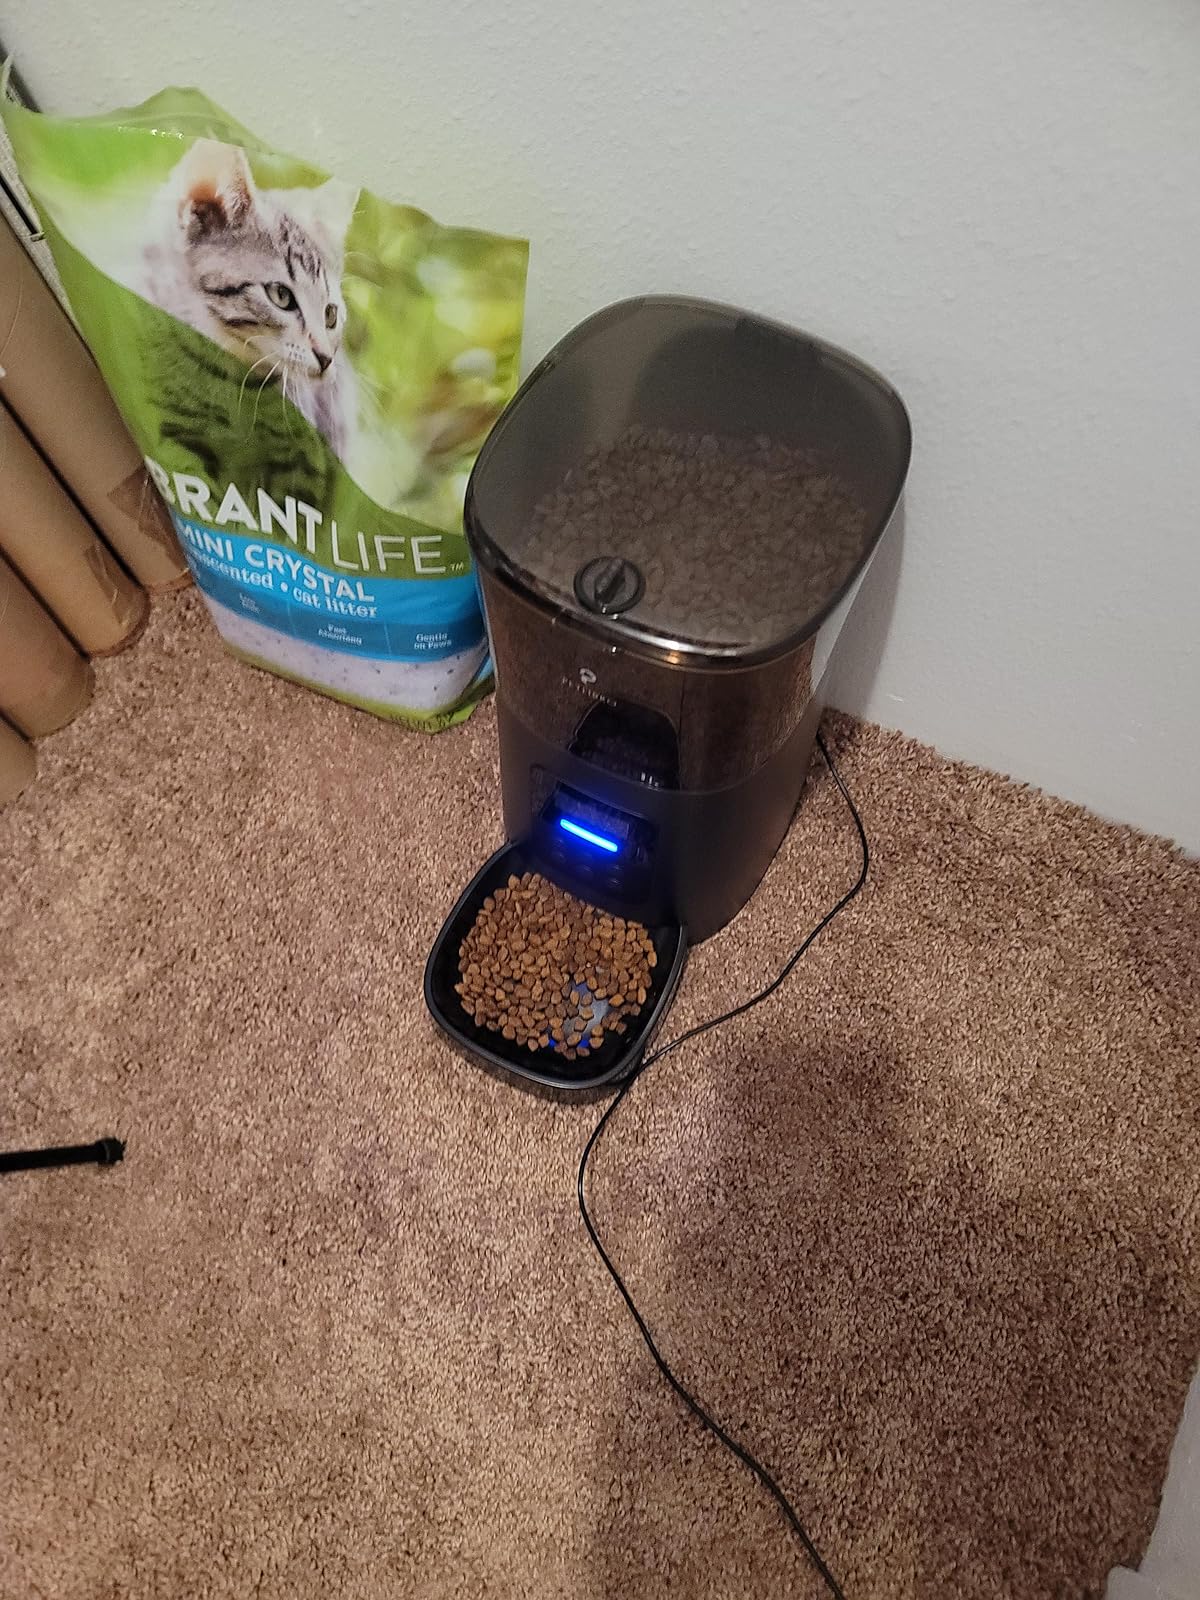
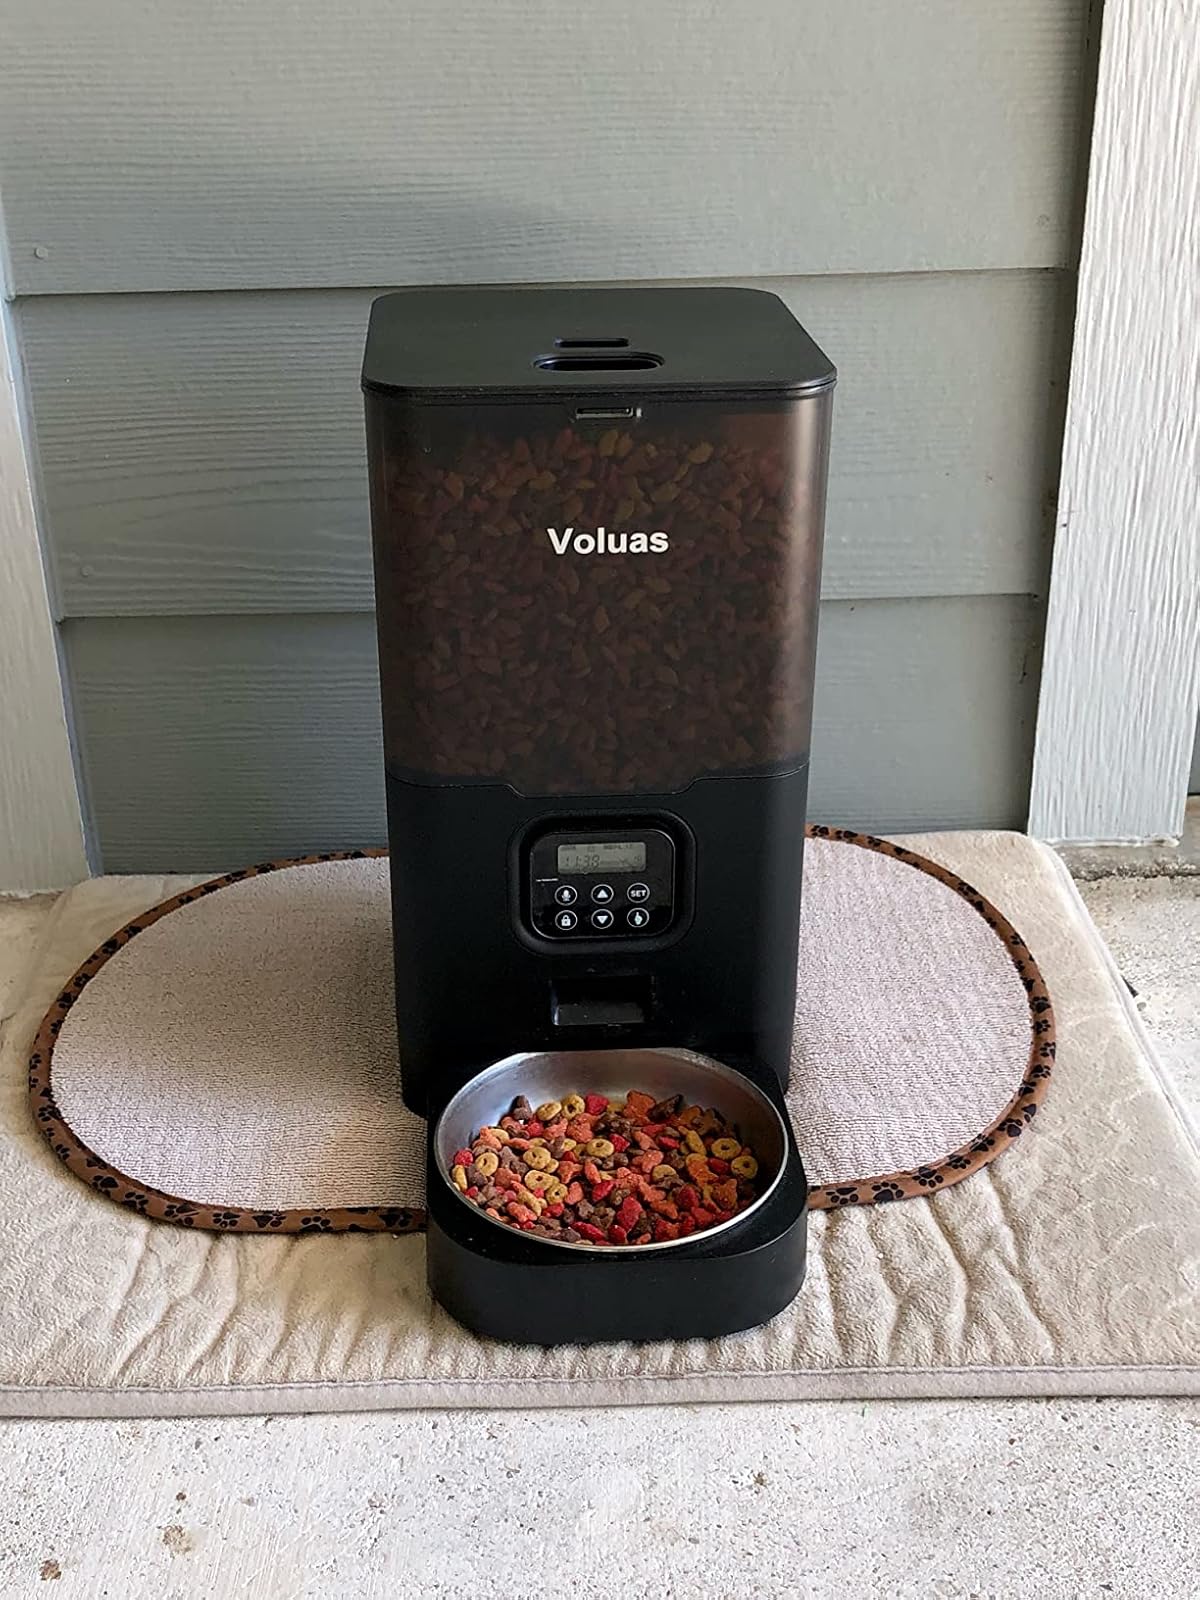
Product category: items_feeder
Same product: no